Belmead (Powhatan, Virginia)

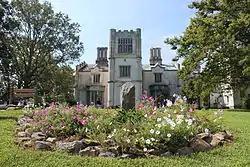
Belmead, September 2012

Belmead (also known as Belmead Plantation, or Belmead-on-the-James) is a historic plantation located near Powhatan, Powhatan County, Virginia, designed by architect Alexander Jackson Davis for Philip St. George Cocke — and constructed about 1845.